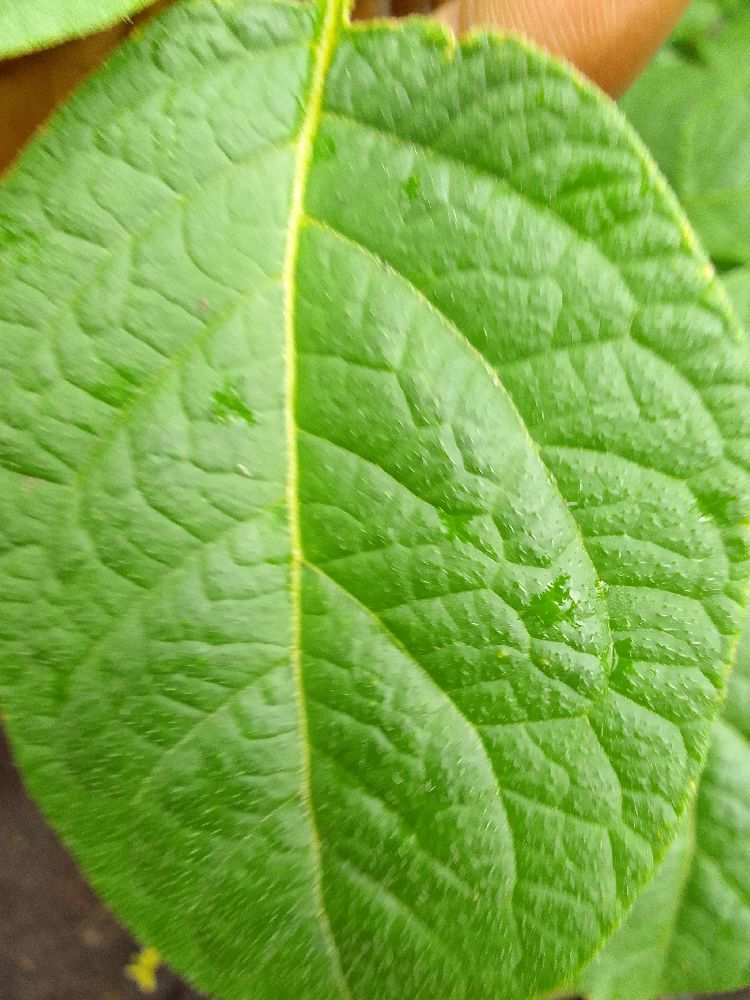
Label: Healthy